Native American tribes in Iowa

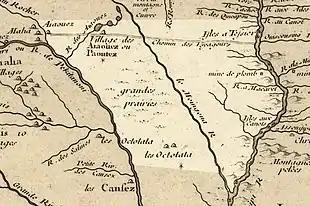
1718 Guillaume Delisle map, showing locations of the Ioway (Aiouez au Pauotez), the Omaha (Maha), the Otoe (Octotata), and the Kaw (Cansez), and the main voyageur trail (Chemin des voyageurs).

Several Native American tribes hold or have held territory within the lands that are now the state of Iowa.